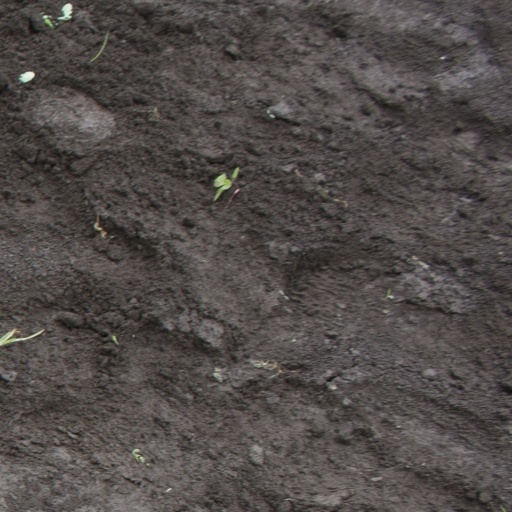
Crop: soybean